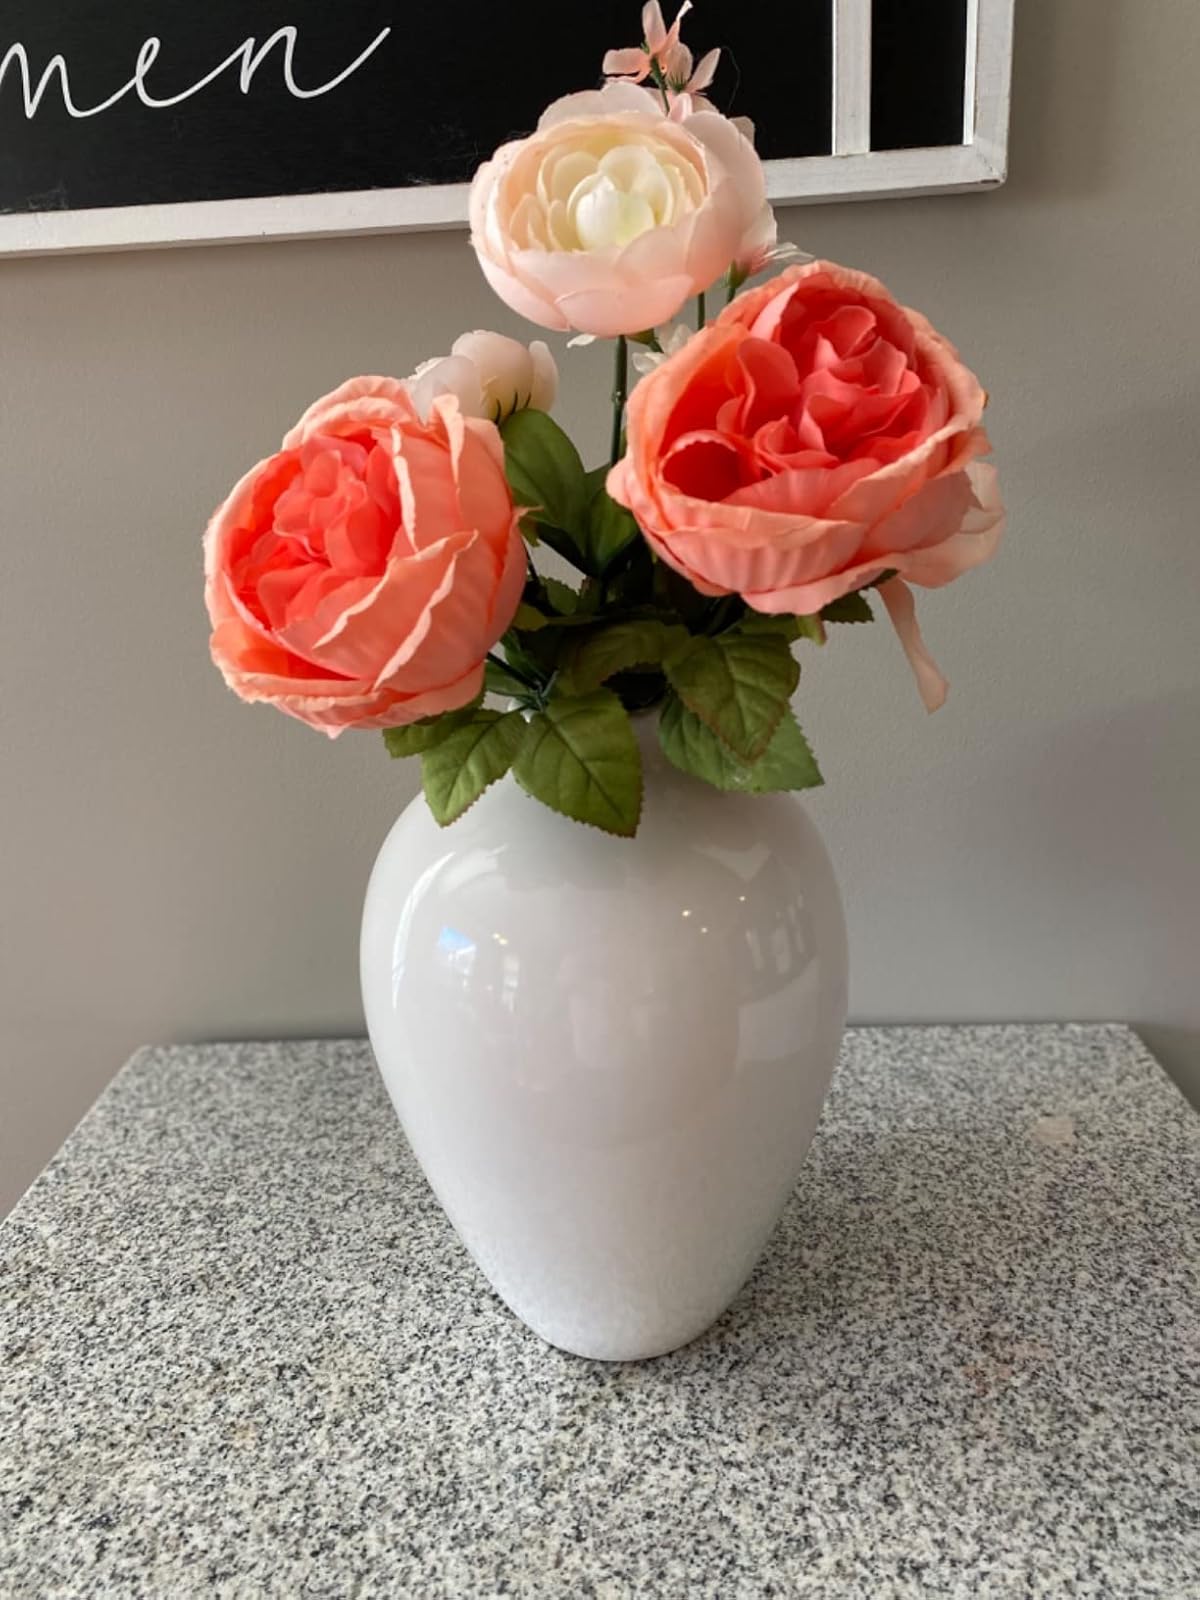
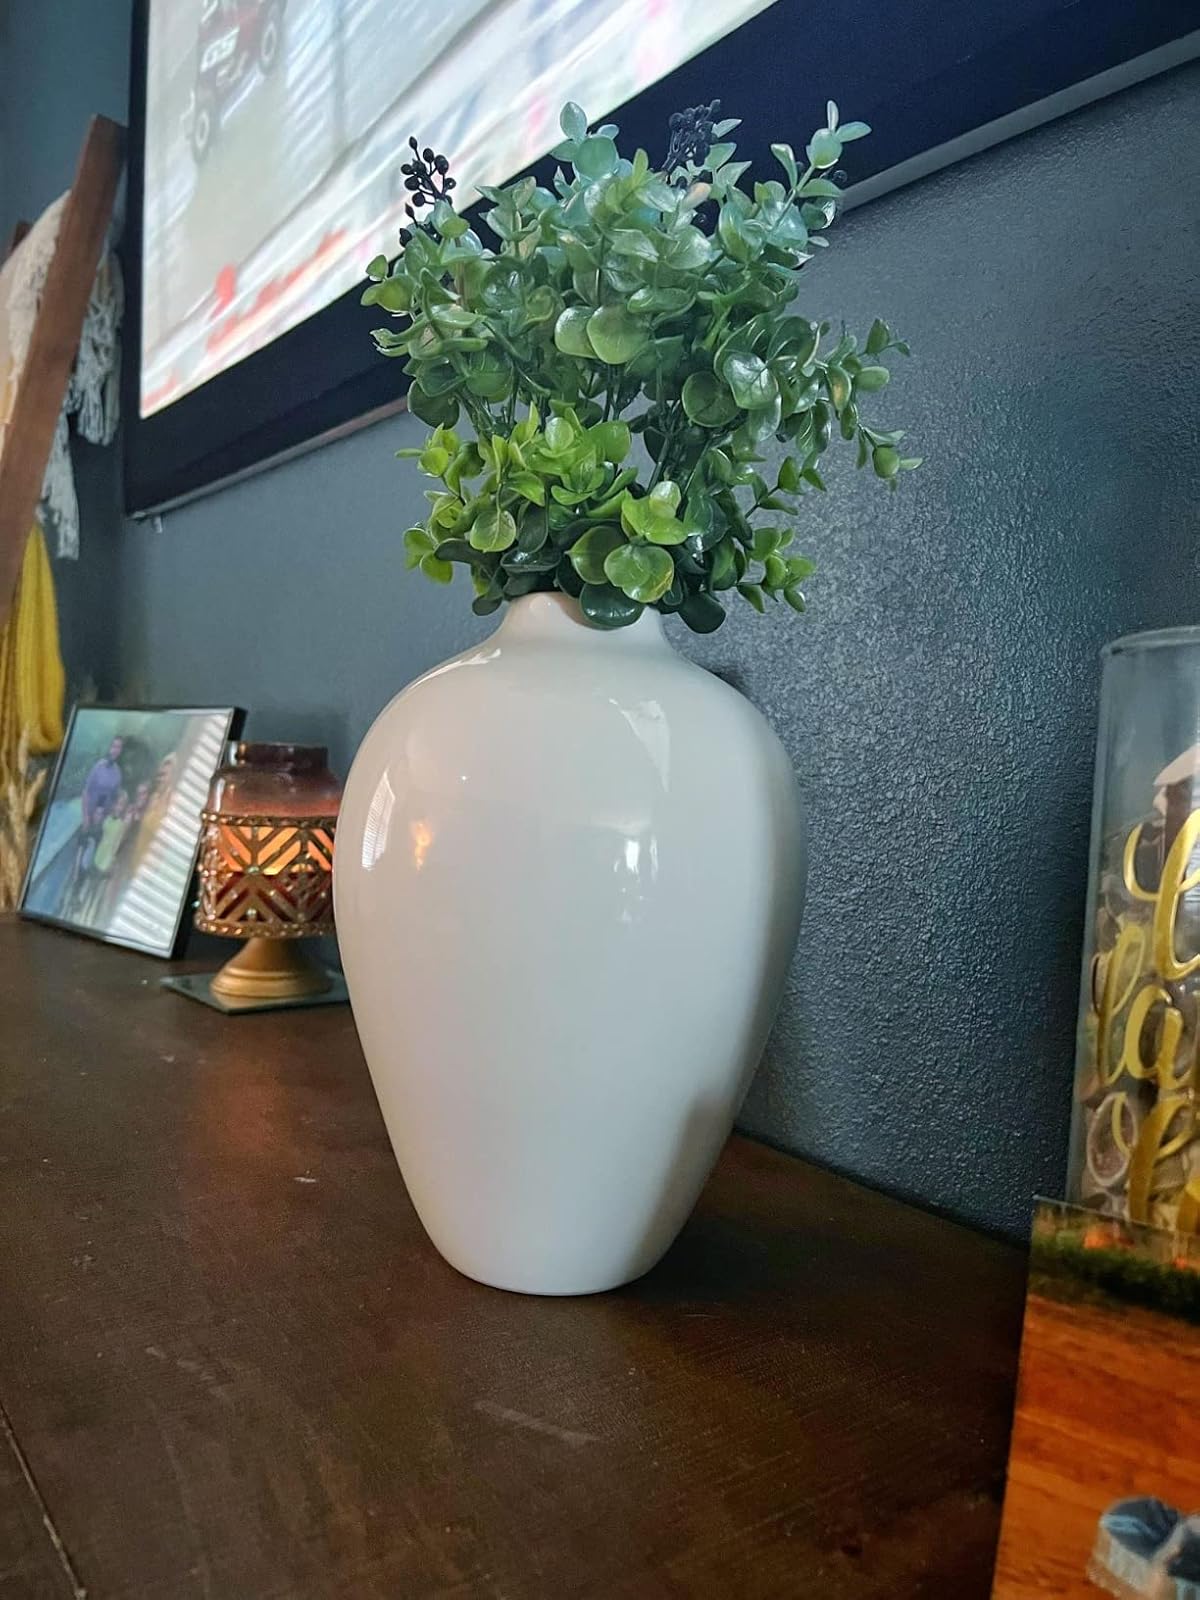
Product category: vase
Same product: yes